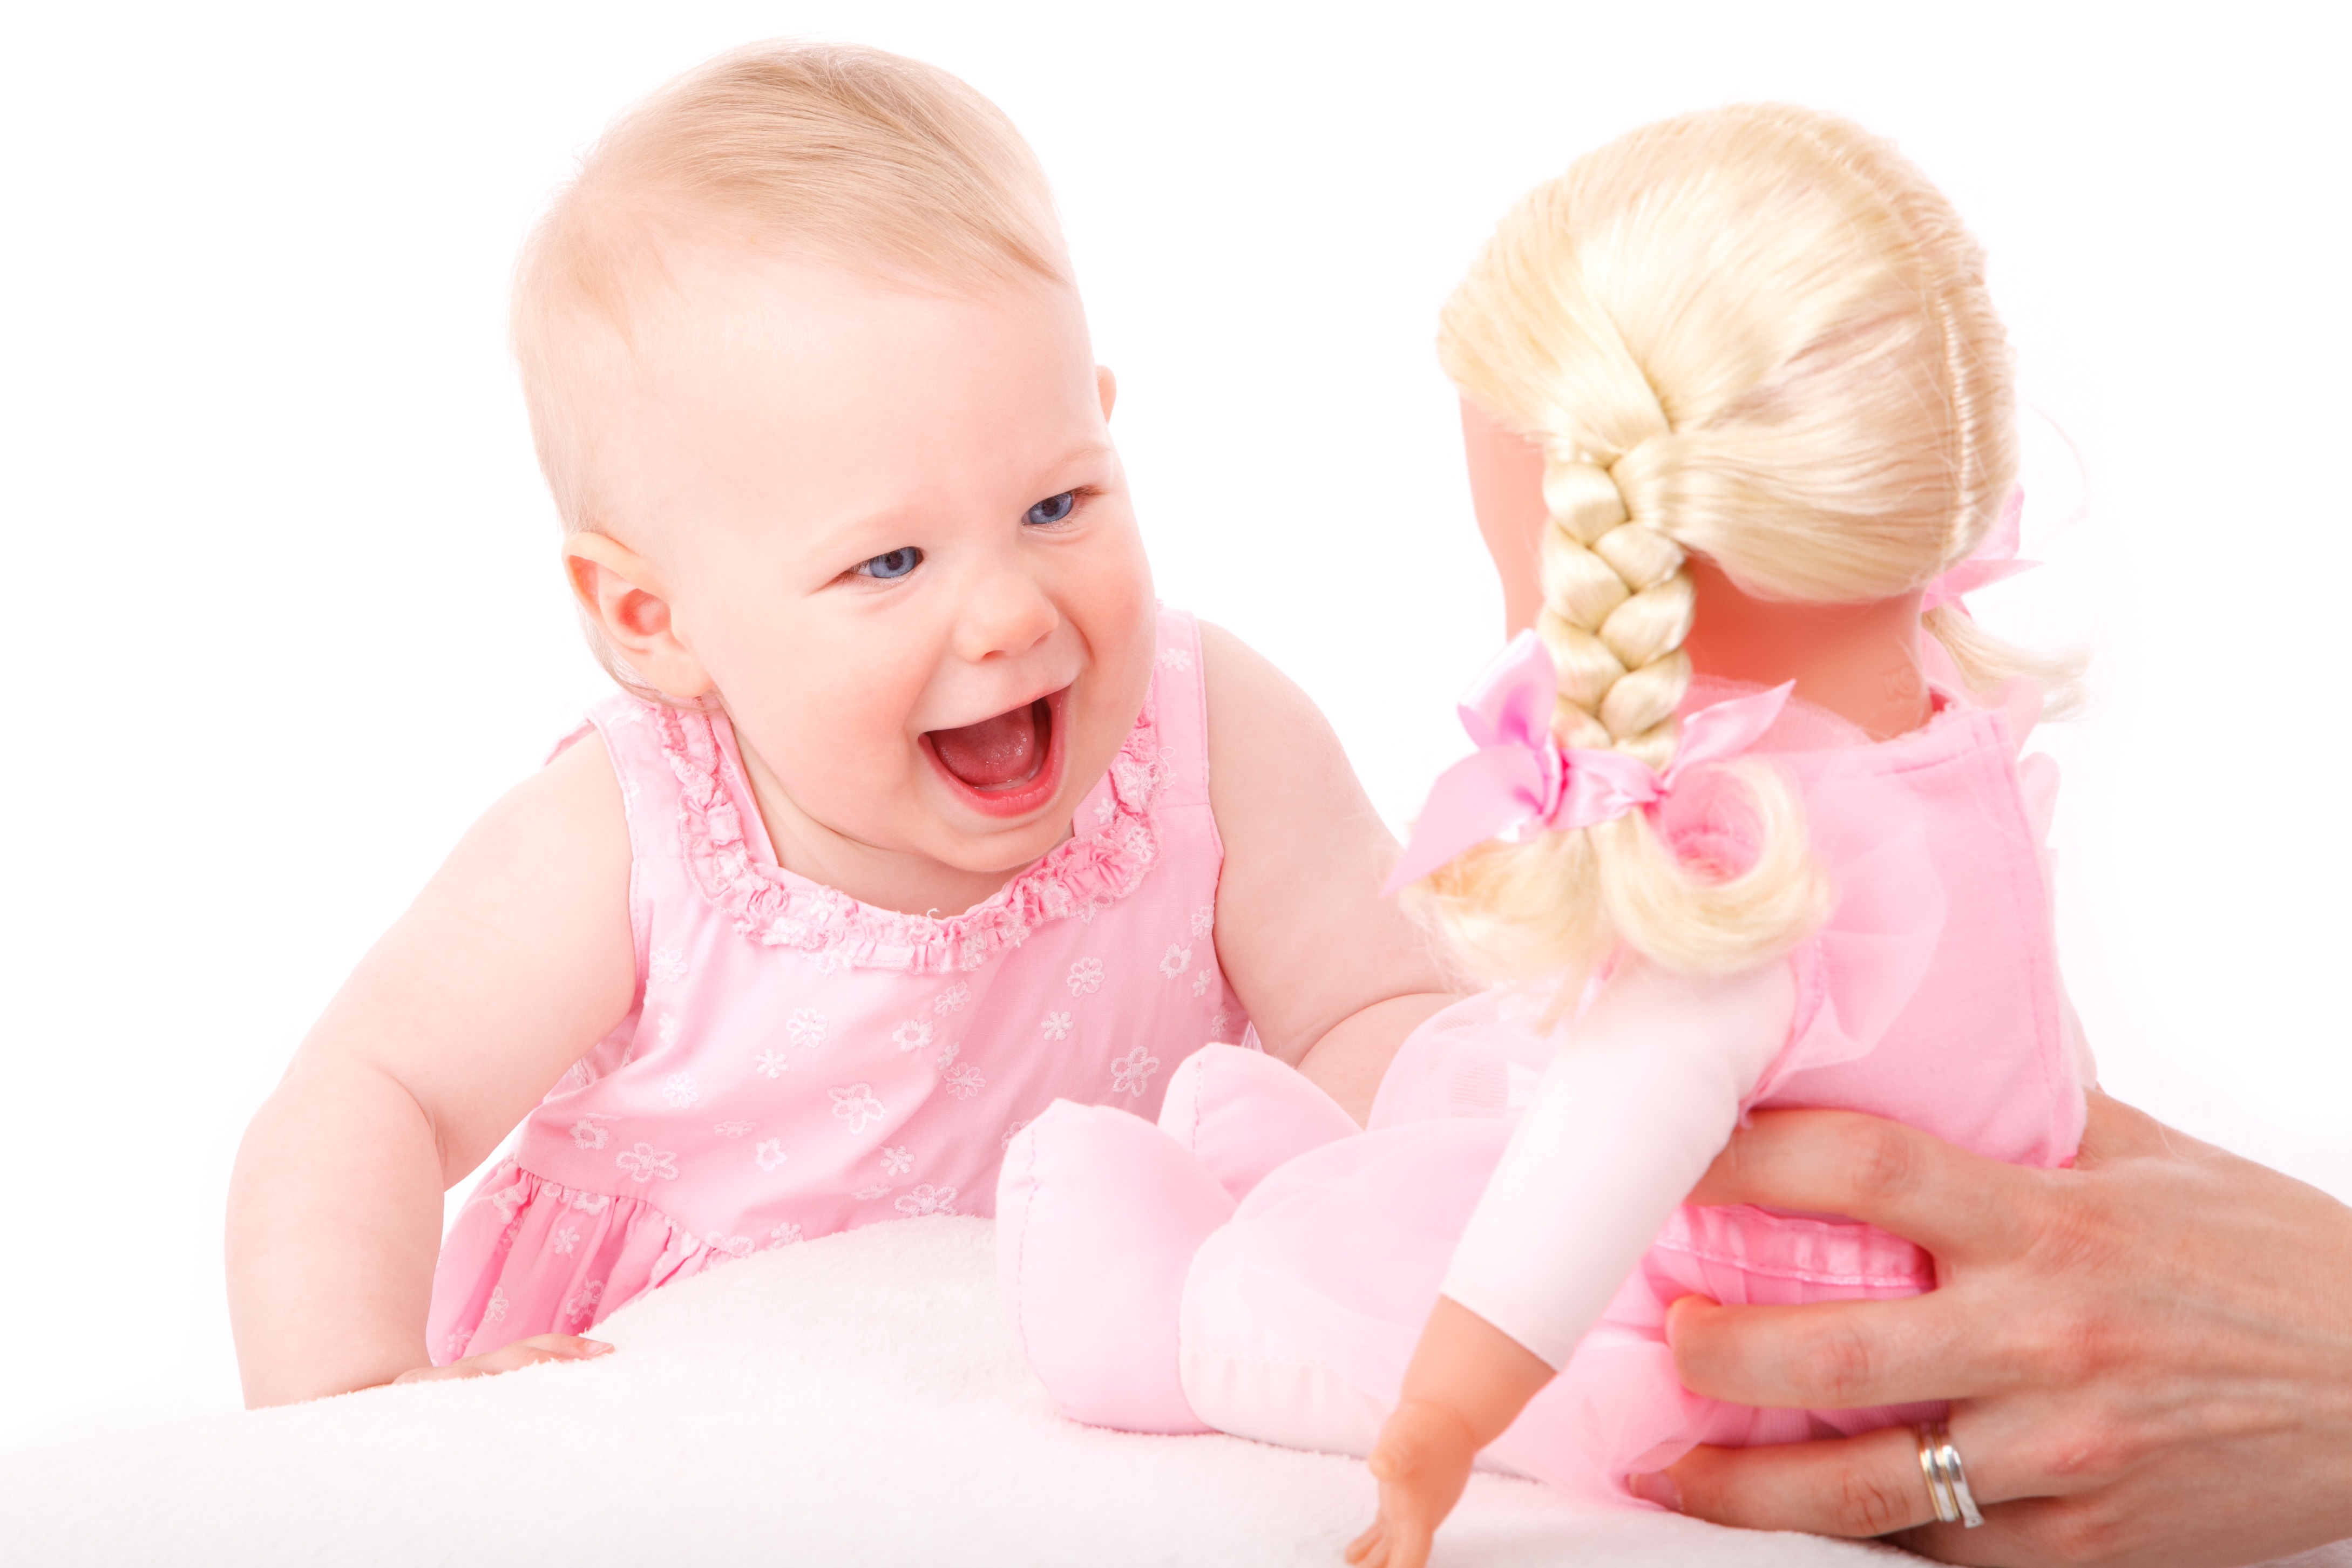
person, people, girl, white, play, sweet, petal, kid, cute, young, youth, child, pink, toy, baby, smile, product, face, doll, nose, infant, toddler, little, skin, expression